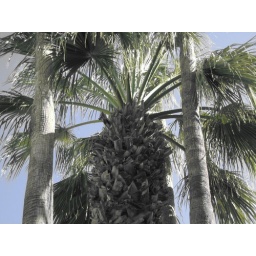
Palm trees in Palm Springs, California. Green, black, and white photo.